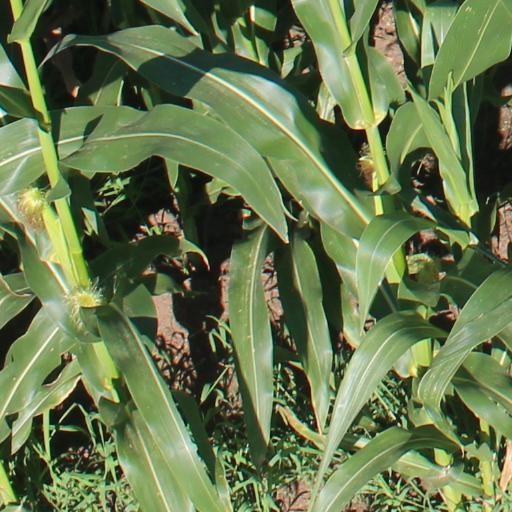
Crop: maize; corn